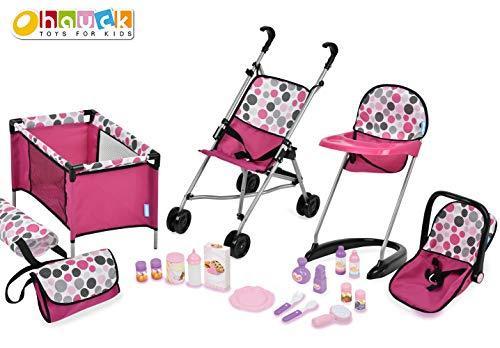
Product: Hauck 21Piece Doll Care Set with Stroller, High Chair, Play Yd & More
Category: Toys & Games | Dolls & Accessories | Playsets
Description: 17 piece doll grooming and feeding accessories.
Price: $39.99 $ 39 . 99
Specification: ProductDimensions:26.2x12x7.1inches|ItemWeight:6.65pounds|ShippingWeight:6.65pounds|ASIN:B07QC43FT3|Itemmodelnumber:D96409|Manufacturerrecommendedage:3yearsandup